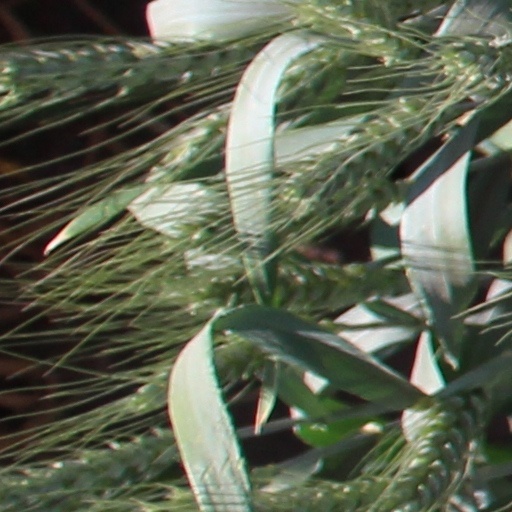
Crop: wheat